Roman Catholic Diocese of Condom

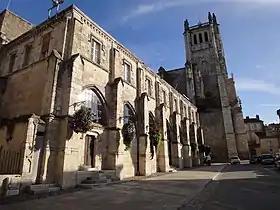
Condom Cathedral

The Roman Catholic Diocese of Condom was a French bishopric based in Condom from 1317 to 1801.